Poseur Ink

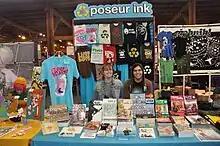
Rachel Dukes and Mike Lopez of Poseur Ink tabling at APE 2010.

Poseur Ink (2003-2013) was a small-press publisher and distro by comic artist Rachel Dukes. Based in San Diego, California the company specialized in independent comics, zines, buttons, and novelty T-shirts.